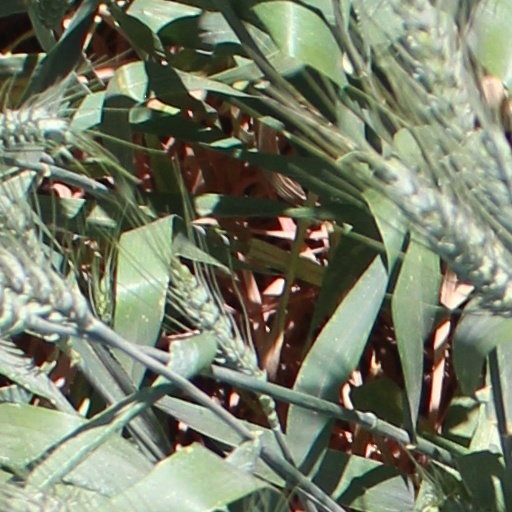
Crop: wheat